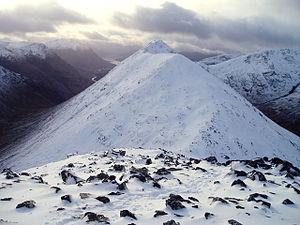
Les monts Grampians sont l'une des trois principales chaînes de montagne d'Écosse. Ils dominent les plateaux de gneiss et de granites des massifs du sud et s'élèvent entre la vallée glaciaire et lacustre du Glenmore et la dépression qui unit les firths du Forth et de la Clyde. Ils constituent la région la plus élevée des îles Britanniques et contiennent leur point culminant : le Ben Nevis. Sur les 283 montagnes classées comme munros car dépassant 914,5 mètres d'altitude, 164 se trouvent dans les Grampians.